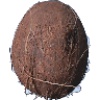
Label: cocos